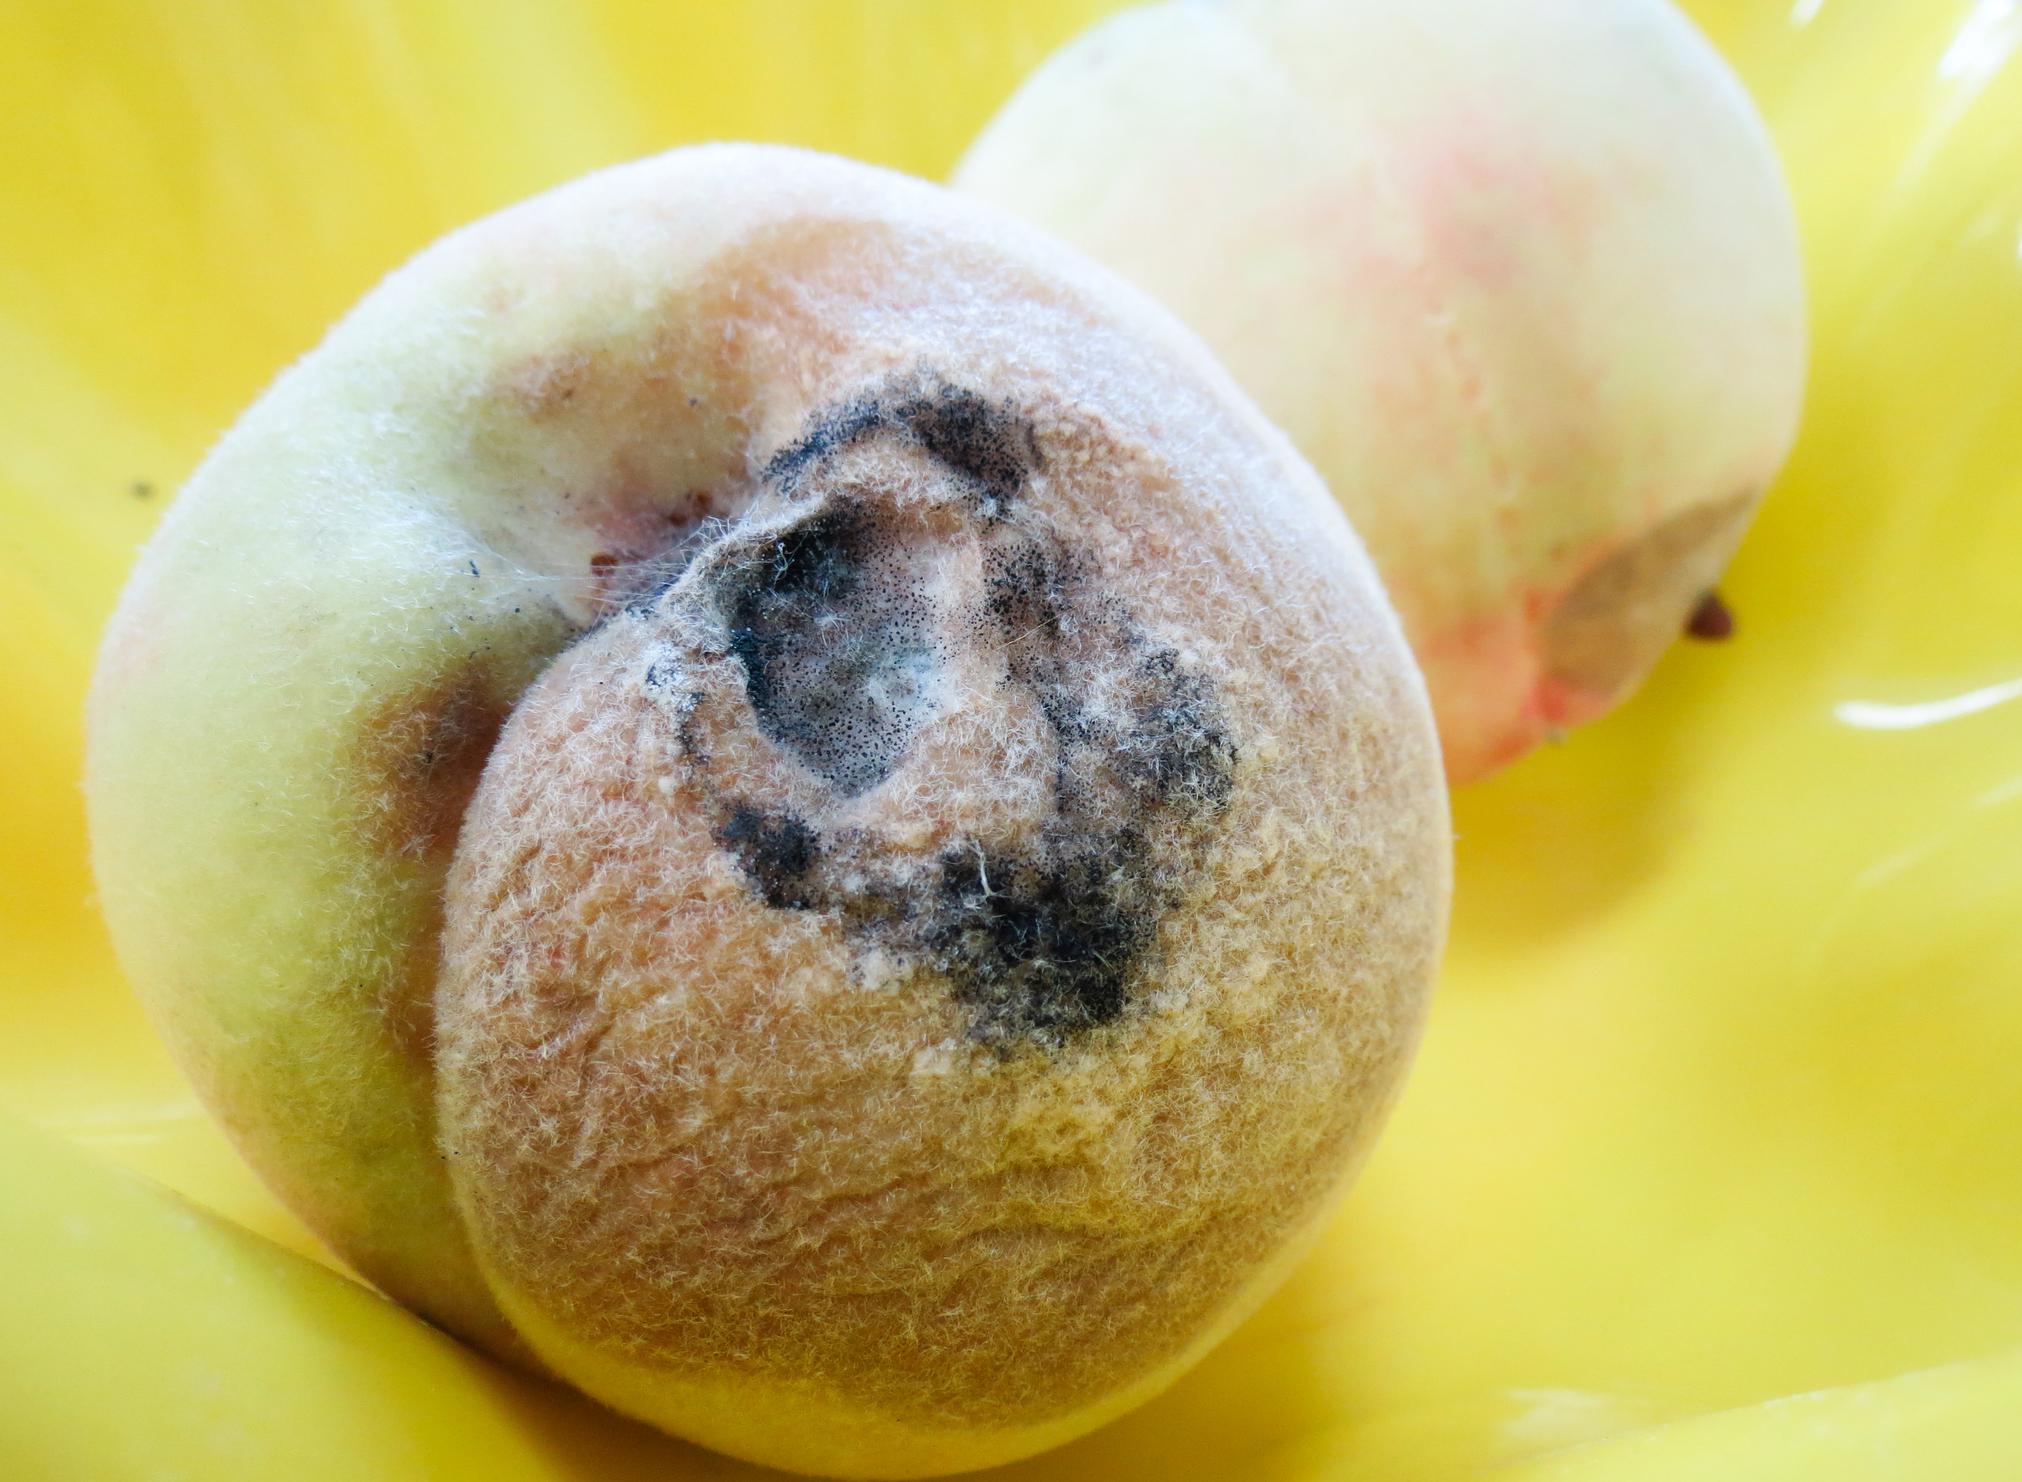
Plant: Peach
Disease: peach brown rot